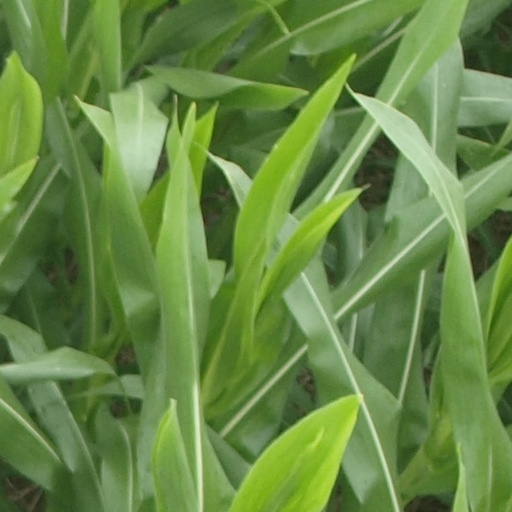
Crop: maize; corn